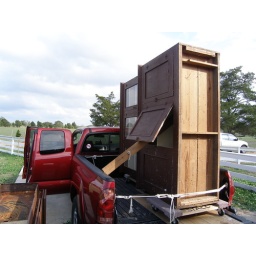
The hutch is loaded and secured in the bed of the truck ready for travel. (21OCT2006-PA210093)